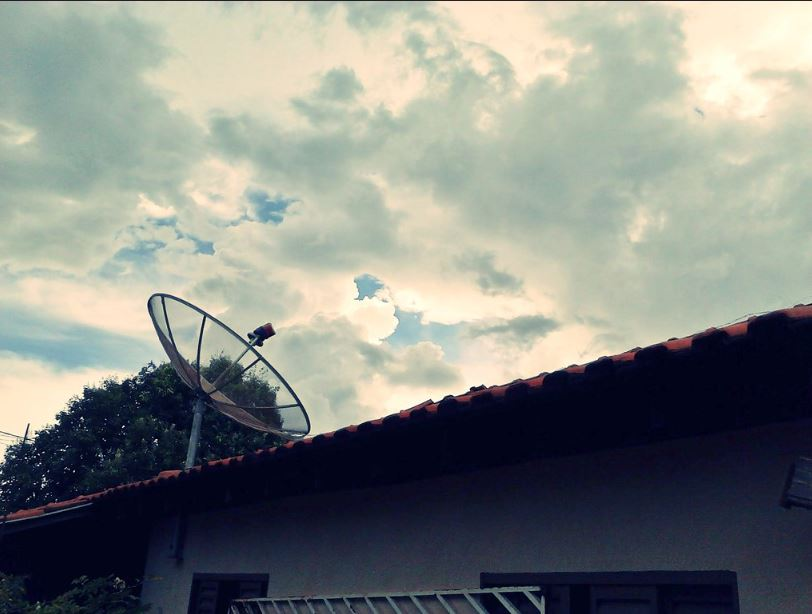
Fire: no
Smoke: no